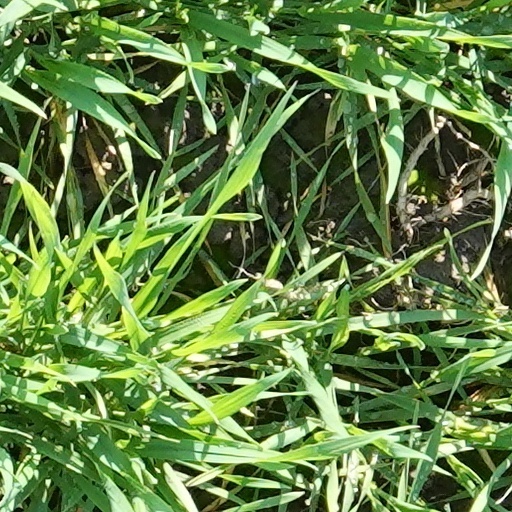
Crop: wheat